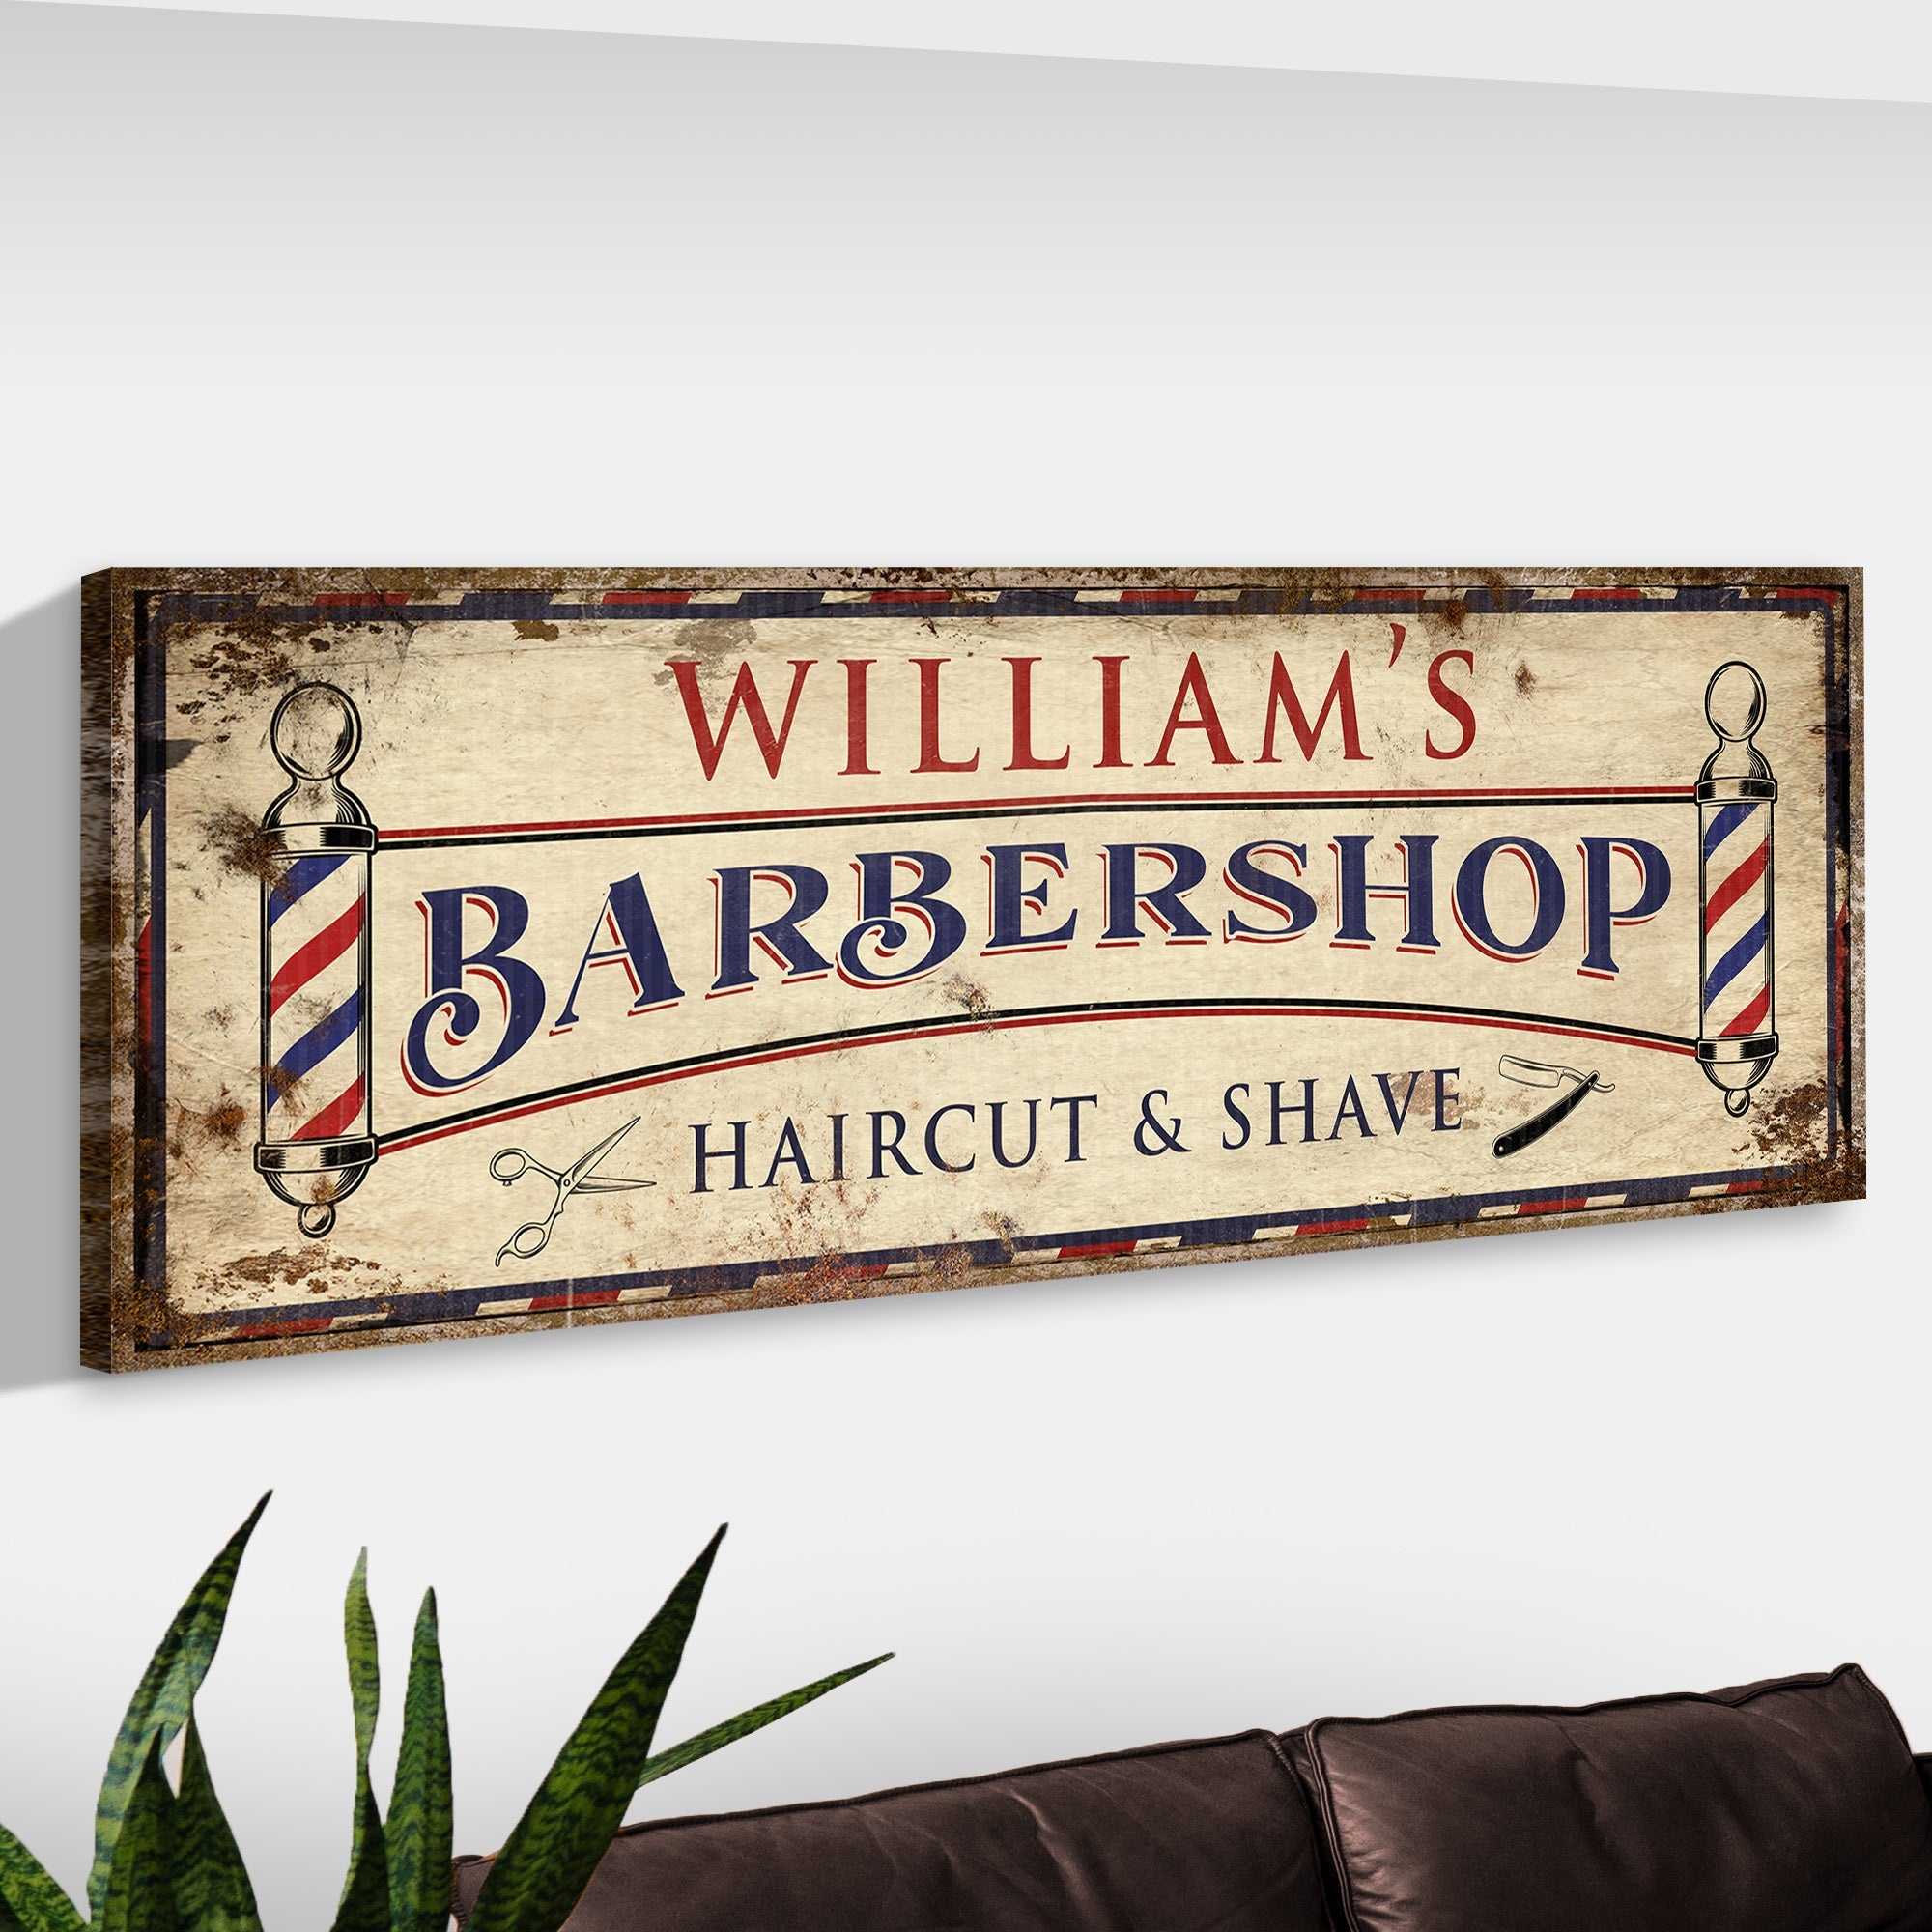
Barbershop Sign VIII
When decorating your barber shop, it's important to choose items that represent your brand and personality. A Custom Barbershop sign is the perfect way to do just that. By customizing the Custom Barbershop canvas print to match your shop's aesthetic, you can create a unique piece of wall art to make your space stand out. And because the Custom Barbershop wall art is fully customizable, you can be sure that it perfectly represents who you are as a business. It will make a statement whether you put it up on your door or add it to your walls. So if you're looking for a way to add a touch of class and sophistication to your barber shop, look no further than a Custom Barbershop sign. Made in the USA with top-quality canvas, trusted by over 250K customers. Our ink stays bright for years—backed by 91% of reviews giving 5 stars. Personalize each sign, loved by thousands. Quick and simple setup. Fast delivery from Florida—comes ready to hang, so you can display it right away.
Brand: Tailored Canvases
Category: Business & Industrial > Signage > Business Hour Signs